Daniel Halangahu

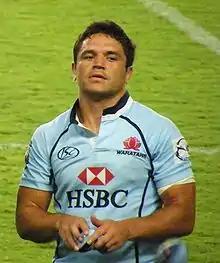

Daniel Halangahu (born 6 March 1984) is an Australian professional rugby union assistant coach for North Harbour Rugby Union in the Mitre 10 Cup competition. He is a former professional player and played primarily as a Out Half and retired in 2015. He is also currently assistant coach for the Auckland Blues.